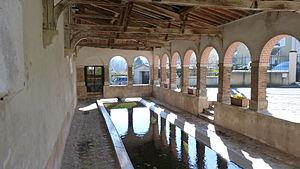
Lavoir sur la commune française d'Ozouer-le-Voulgis, vue d'intérieur, prise en Janvier 2015
Ozouer-le-Voulgis, ou Ozouër-le-Voulgis [ozwɛʁ.lə.vulʒi] selon certaines appellations locales, est une commune française située dans le département de Seine-et-Marne en région Île-de-France.